Blanche Baker (painter)

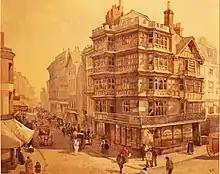
"The Dutch House, Bristol" exhibited in Bristol in 1885

Blanche's strength of personality and independence are further evidenced in an 1884 classified advertisement in "The Times": ‘Sketching Tours – Miss Blanche Baker, an exhibitor at the Royal Academy, will give LESSONS to ladies travelling with her on the Thames during the months of July and August.’ Assuming that this enterprise went ahead, it was interrupted by her father's death on 16 August 1884. Blanche and her elder brother, Herbert Baker – who was now running their father's business at Canon's Marsh Steam Saw Mills – were the two executors of the will. When probate was finally settled later in the year, William Baker's personal estate was worth about £5,311 (equivalent to about £627,000 in 2017) with a resworn amount of £14,938 in November 1884 (about £1,690,000 in 2017). Sneyd Park Villa was advertised for sale in the following year.